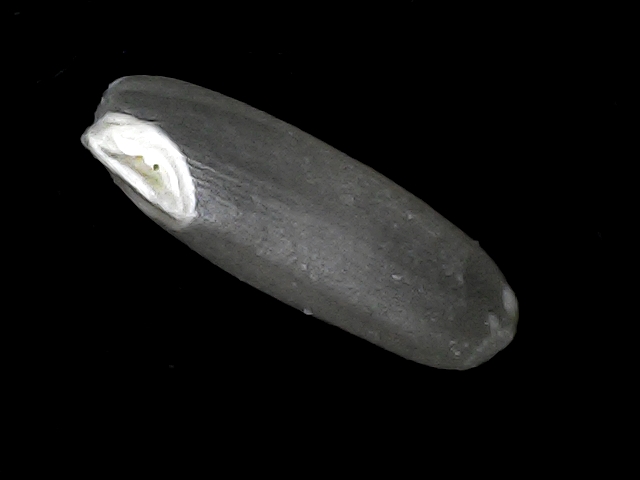
Rice variety: BD49